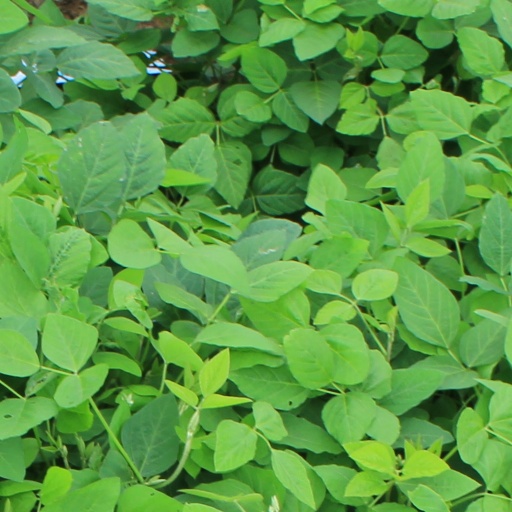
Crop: soybean